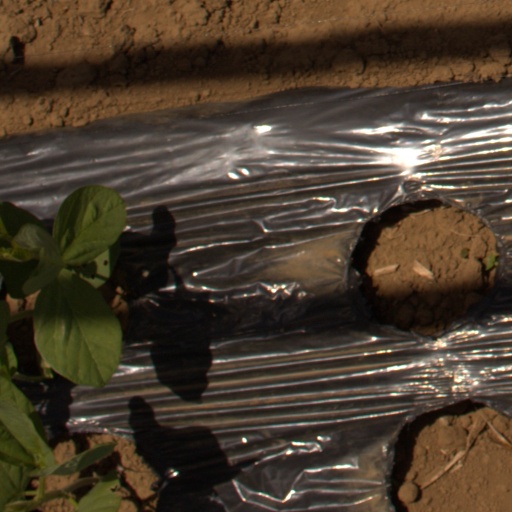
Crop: Jerusalem artichoke